Ahmed Zeiwar Pasha

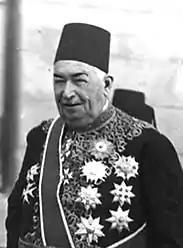
Ahmed Ziwar Pasha c. 1920

Ahmed Ziwar Pasha (1864–1945) was the prime minister of Egypt from 24 November 1924 to 7 June 1926.